List of songs recorded by Shawn Mendes

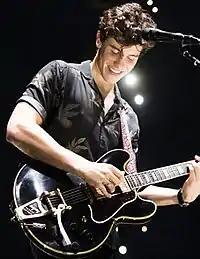
Mendes performing on the Illuminate World Tour at the Oracle Arena, Oakland, California, in July 2017

The Canadian singer-songwriter Shawn Mendes has recorded songs for three studio albums, two extended plays (EP), two live albums and guest features. Mendes signed with Island Records in May 2014. His debut EP, "The Shawn Mendes EP", released in July 2014, was preceded by the single "Life of the Party". Mendes' debut studio album "Handwritten", released in April 2015, and reissued as "Handwritten (Revisited)" with live recordings and four new songs in November that year, included the singles "Life of the Party", "Something Big", "Stitches" and "I Know What You Did Last Summer". He collaborated with other artists, including Astrid S and Camila Cabello, to create the pop rock album. Mendes appeared as a featured artist on the Vamps' song "Oh Cecilia (Breaking My Heart)" (2014), and contributed a song called "Believe" to the "Descendants" soundtrack (2015). He has released two live albums titled, "Live at Madison Square Garden" (2016), and "MTV Unplugged" (2017). Both contain live performances of previously released material, along with cover versions of "Hey There Delilah" by Plain White T's and the Jackson 5's "I Want You Back" on the former, and Kings of Leon's "Use Somebody" on the latter.